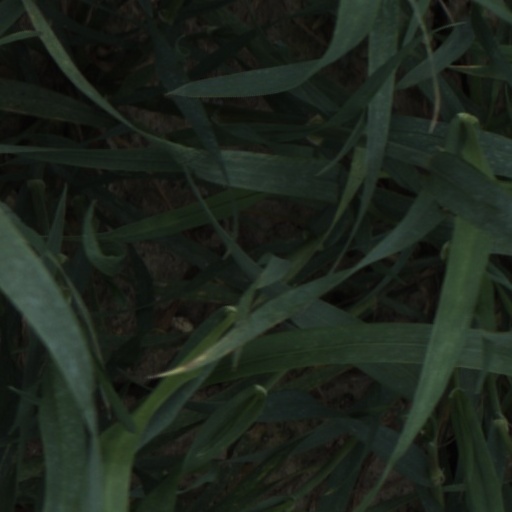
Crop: wheat